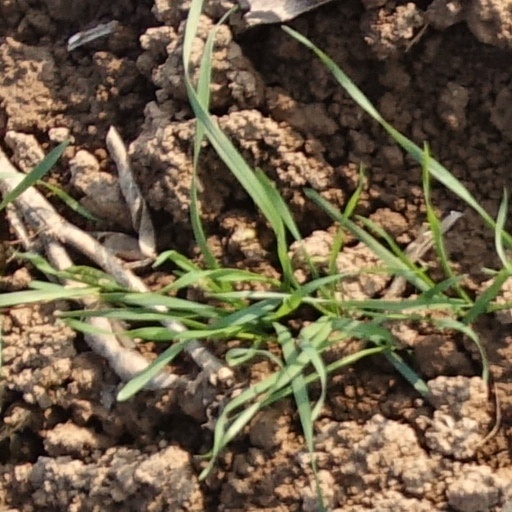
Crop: wheat